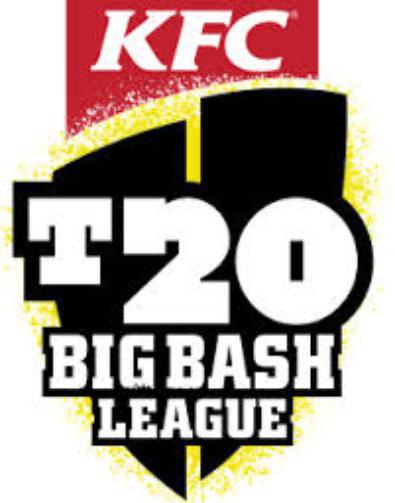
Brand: Big League
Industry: Others